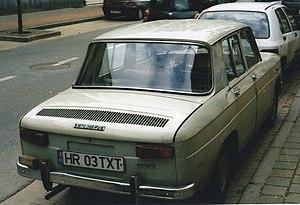
Une Dacia 1100 roumaine photographiée à Bruxelles (Belgique).
La Dacia 1100 est une petite berline à moteur arrière, fabriquée par le constructeur automobile roumain Dacia de 1968 à 1972. À quelques détails près, elle est rigoureusement identique à la Renault 8, lancée en 1962 sur le marché français.